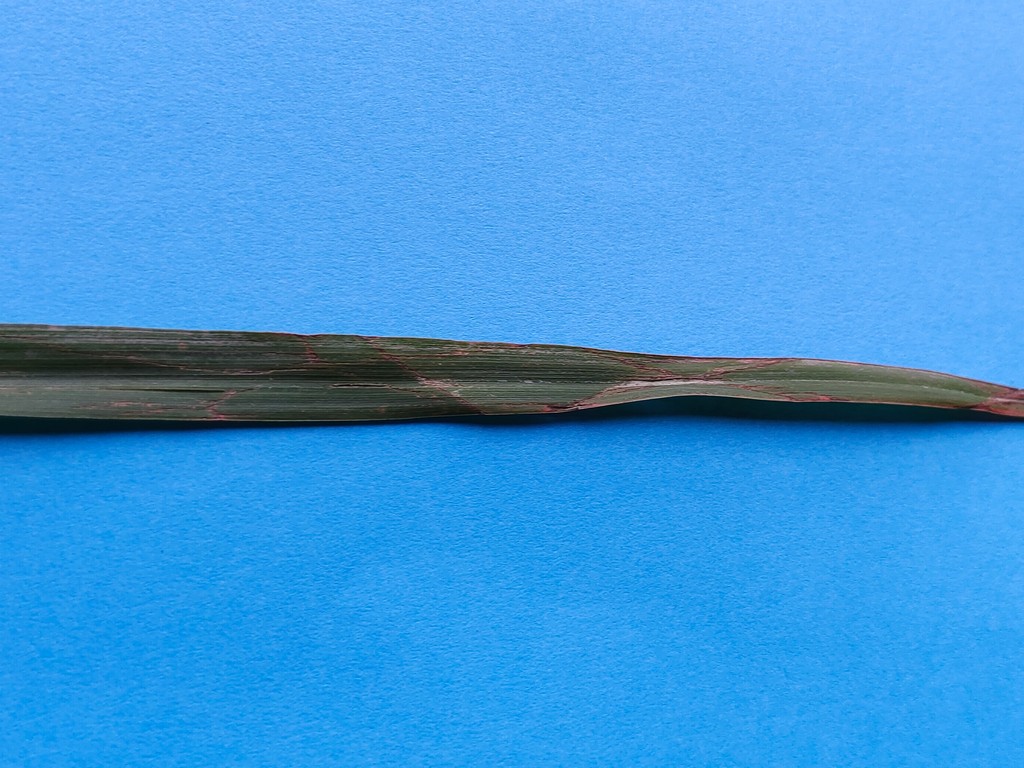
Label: Unhealthy